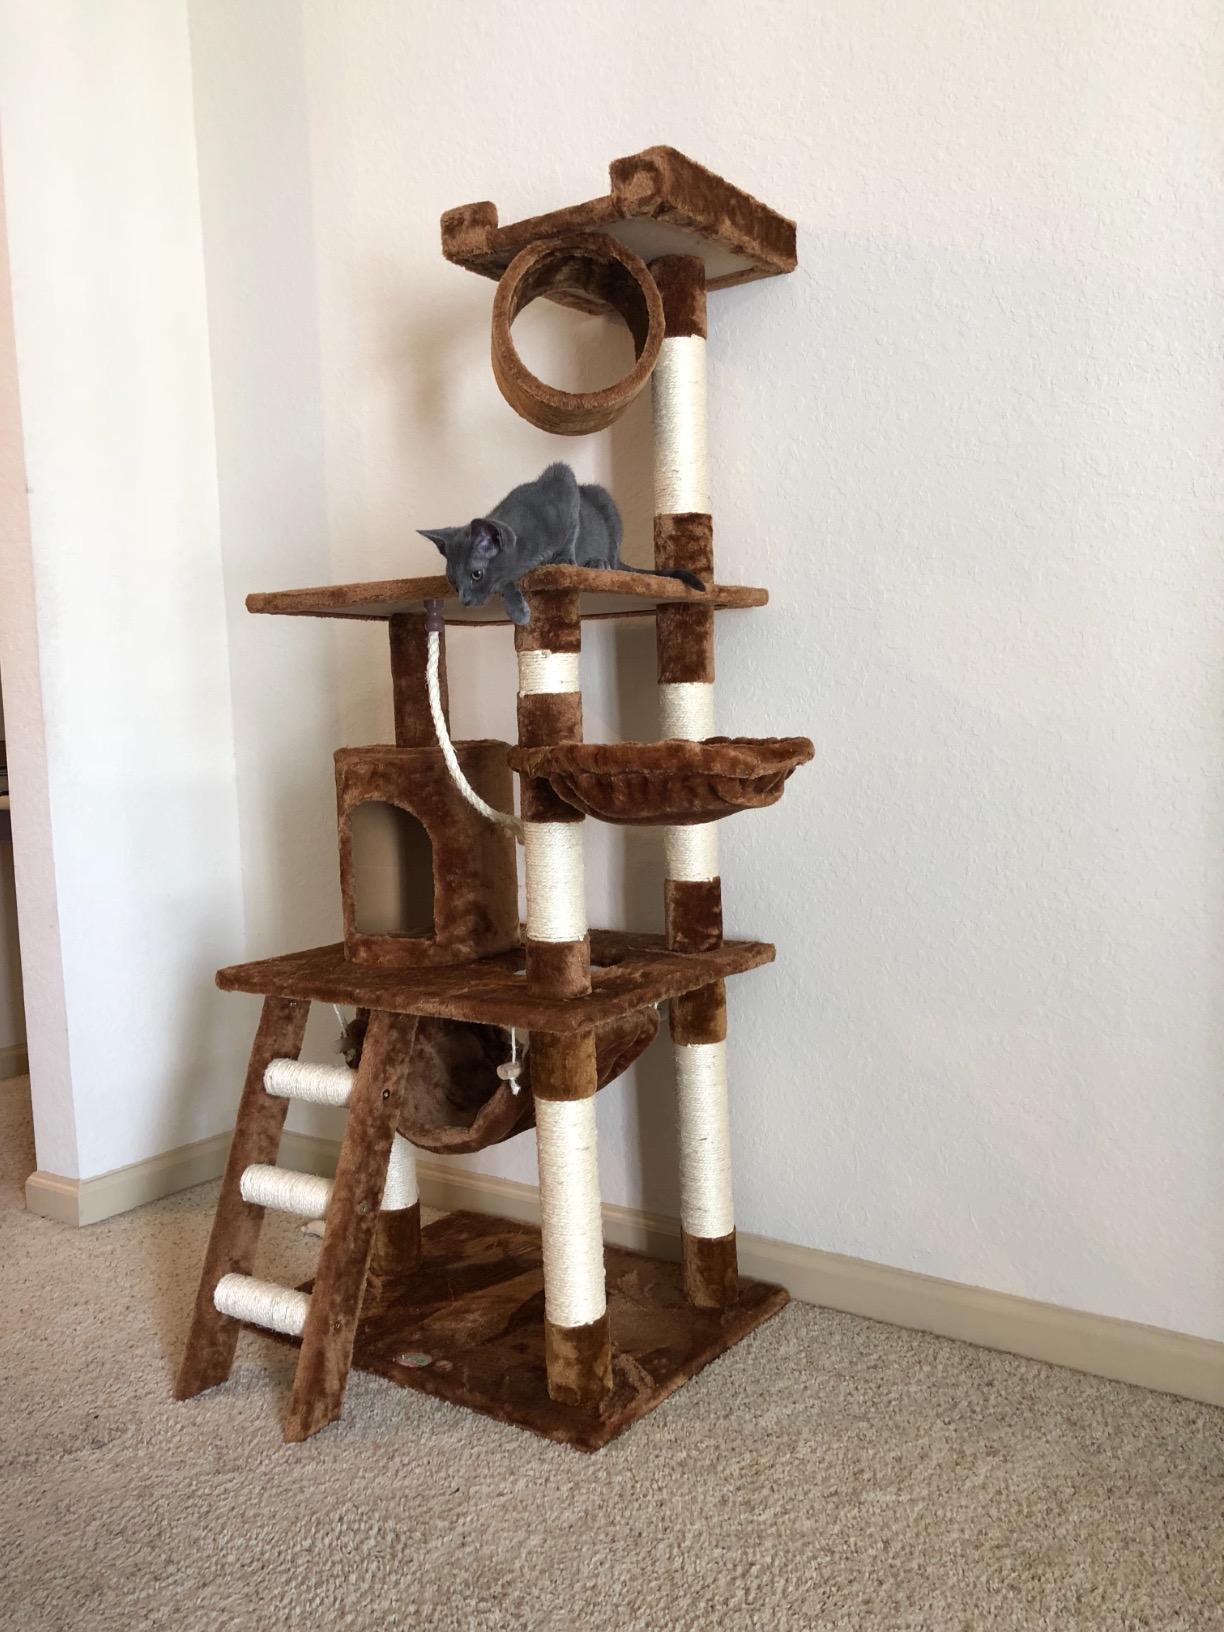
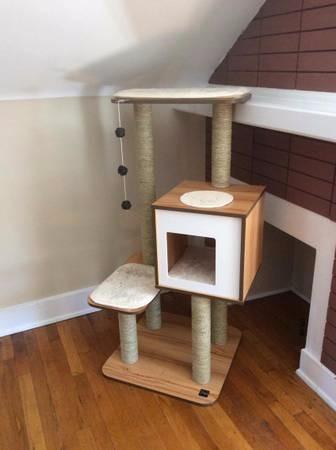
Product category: items_cat tree
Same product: no